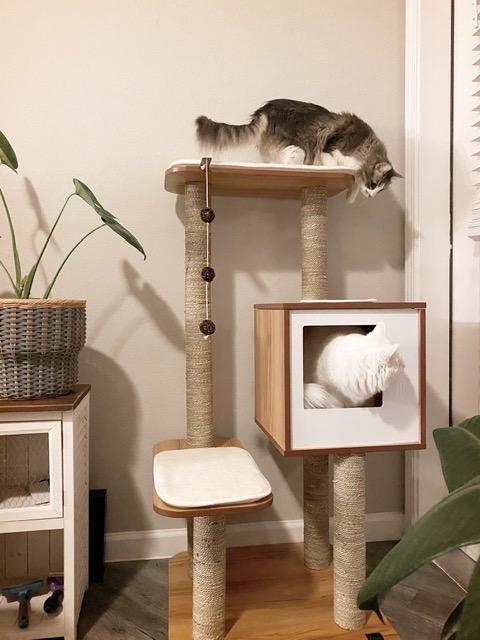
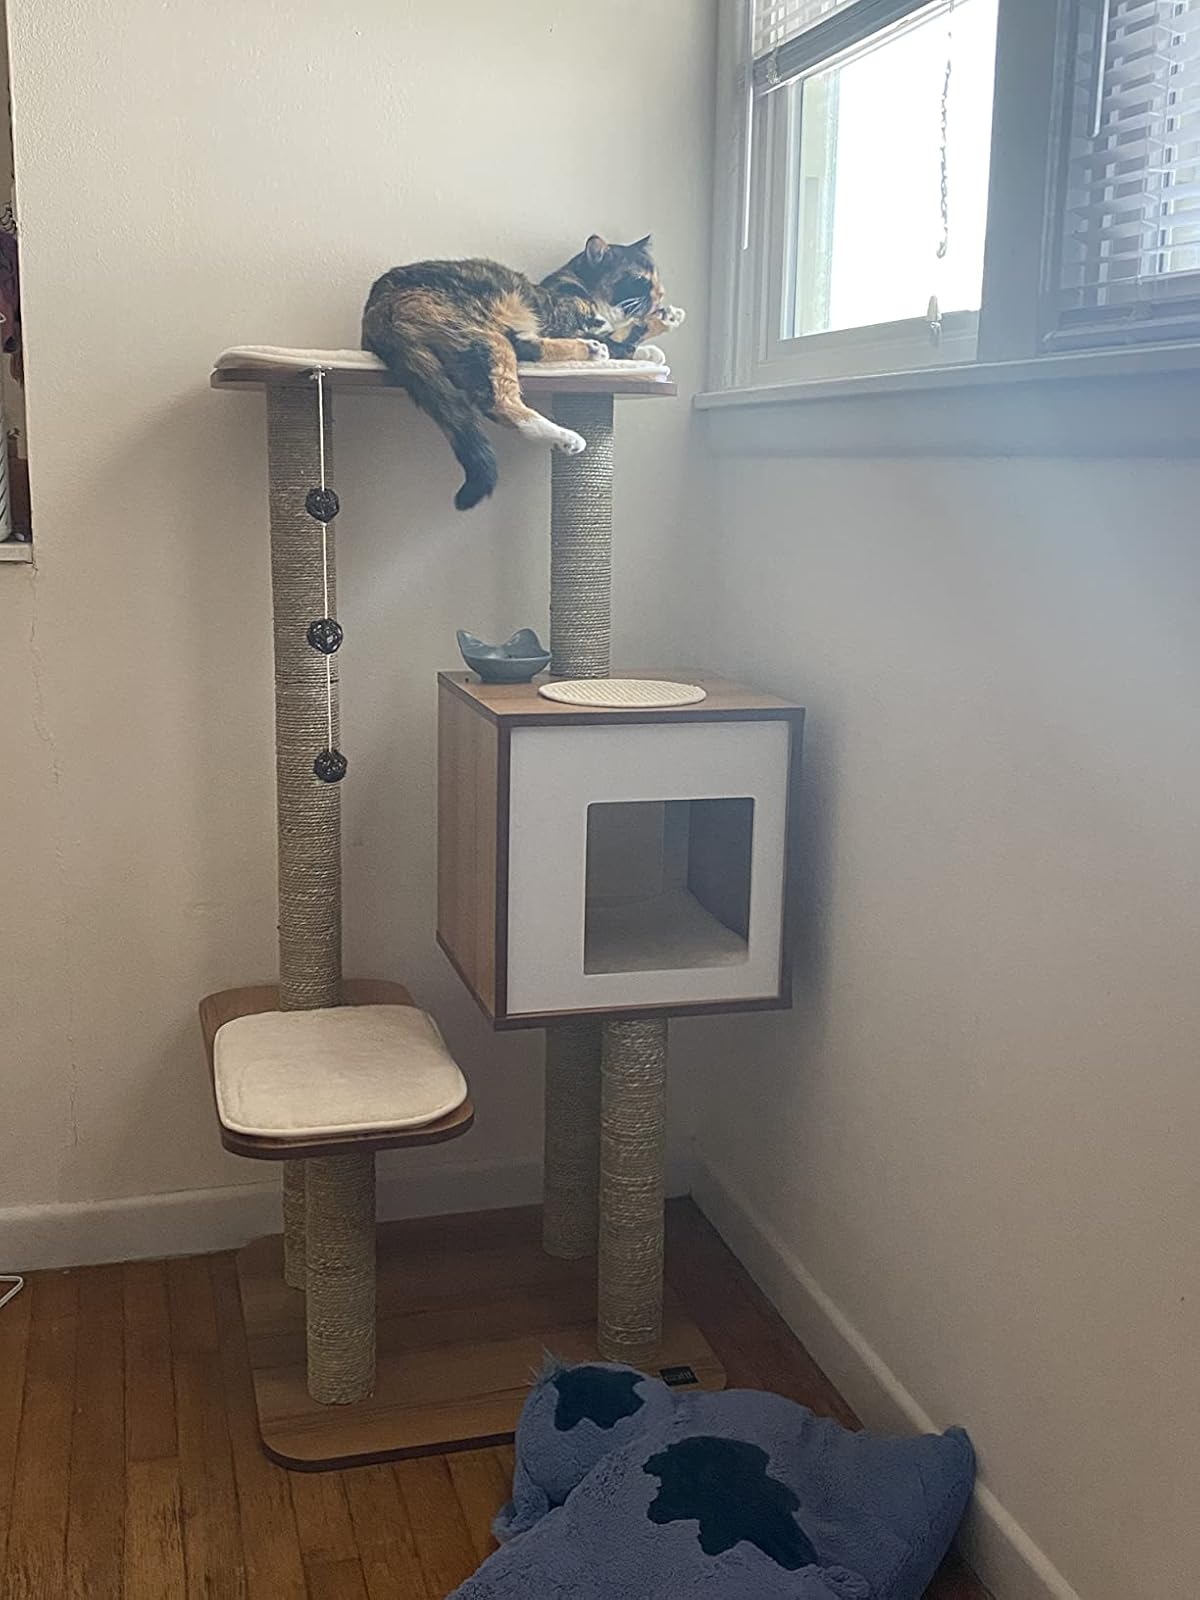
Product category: items_cat tree
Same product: yes